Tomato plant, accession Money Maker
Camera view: horizontal (90 deg, fisheye); turntable rotation: 180 degrees
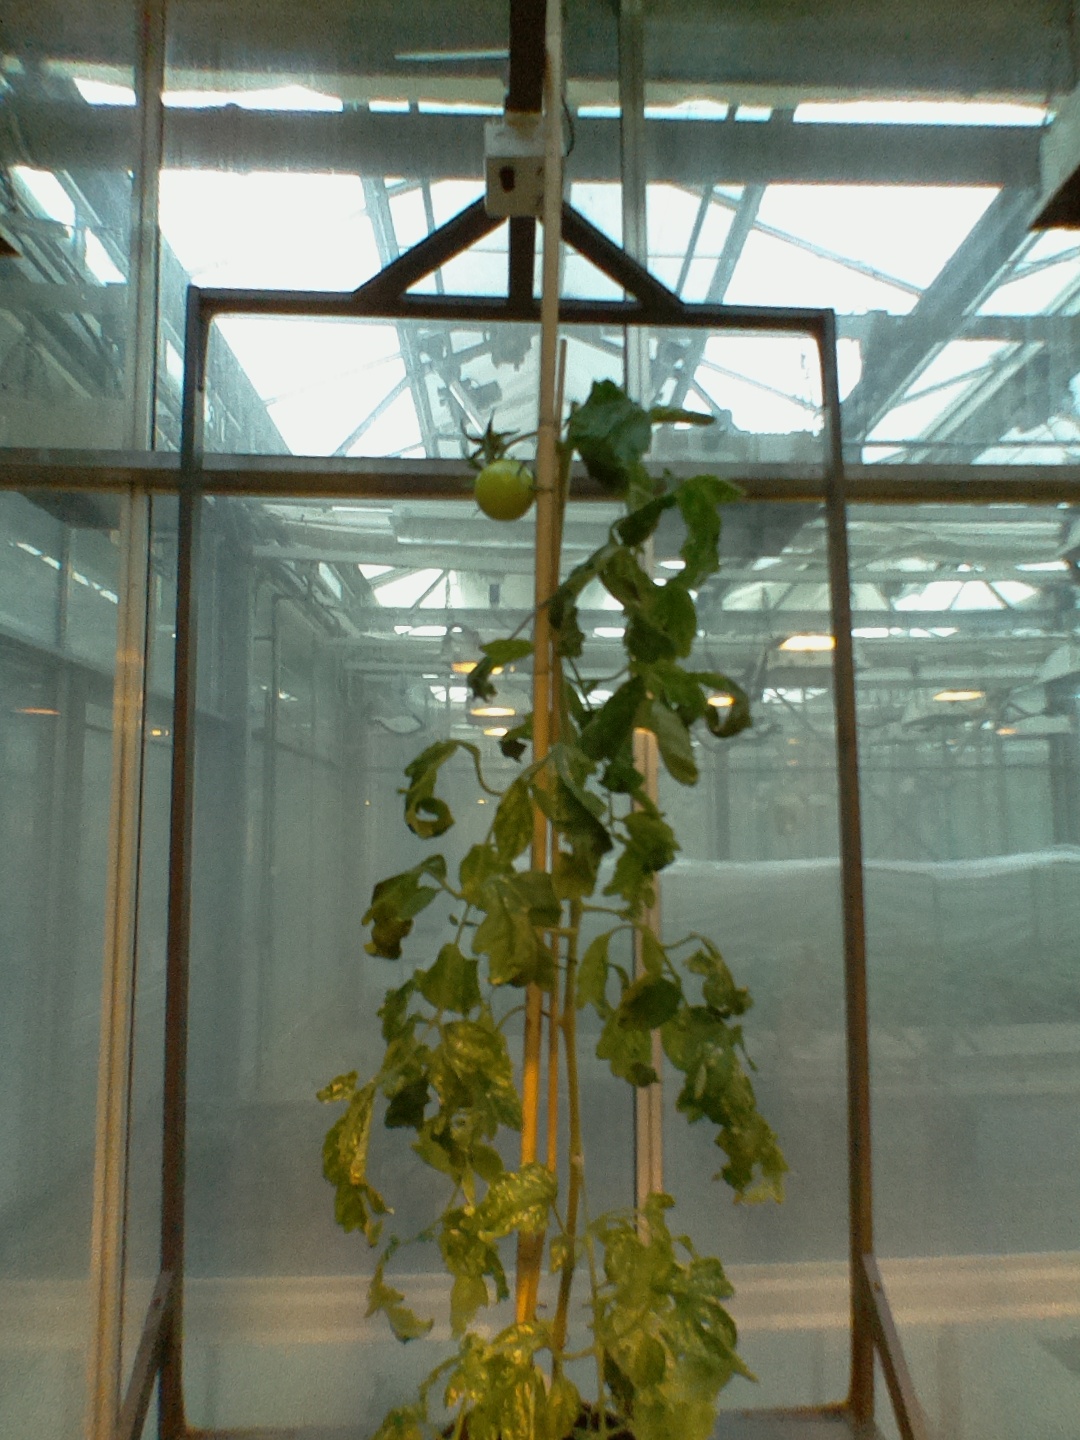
BBCH growth stage 77: 70%-80% of final fruit size